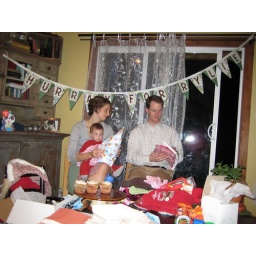
Mamma near tears at the beautiful pink dress from Grammy